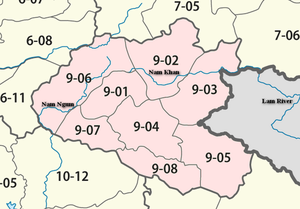
La province de Xieng Khouang est une province du nord-est Laos. Cette région a été la plus bombardée pendant la guerre du Viêt Nam. On y trouve notamment la Plaine des Jarres, important site archéologique.